Susan Boyle

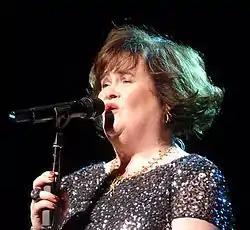
Boyle performing during her first concert tour, Susan Boyle in Concert, 2013

In August 2008, Boyle applied for an audition for the third series of "Britain's Got Talent" (as contestant number 43212) and was accepted after a preliminary audition in Glasgow. When Boyle first appeared on "Britain's Got Talent" at the city's Clyde Auditorium, she said that she aspired to become a professional singer "as successful as Elaine Paige". Boyle sang "I Dreamed a Dream" from "Les Misérables" in the first round, which was watched by over 10 million viewers when it aired on 11 April 2009. Programme judge Amanda Holden remarked upon the audience's initially cynical attitude, and the subsequent "biggest wake-up call ever" upon hearing her performance.